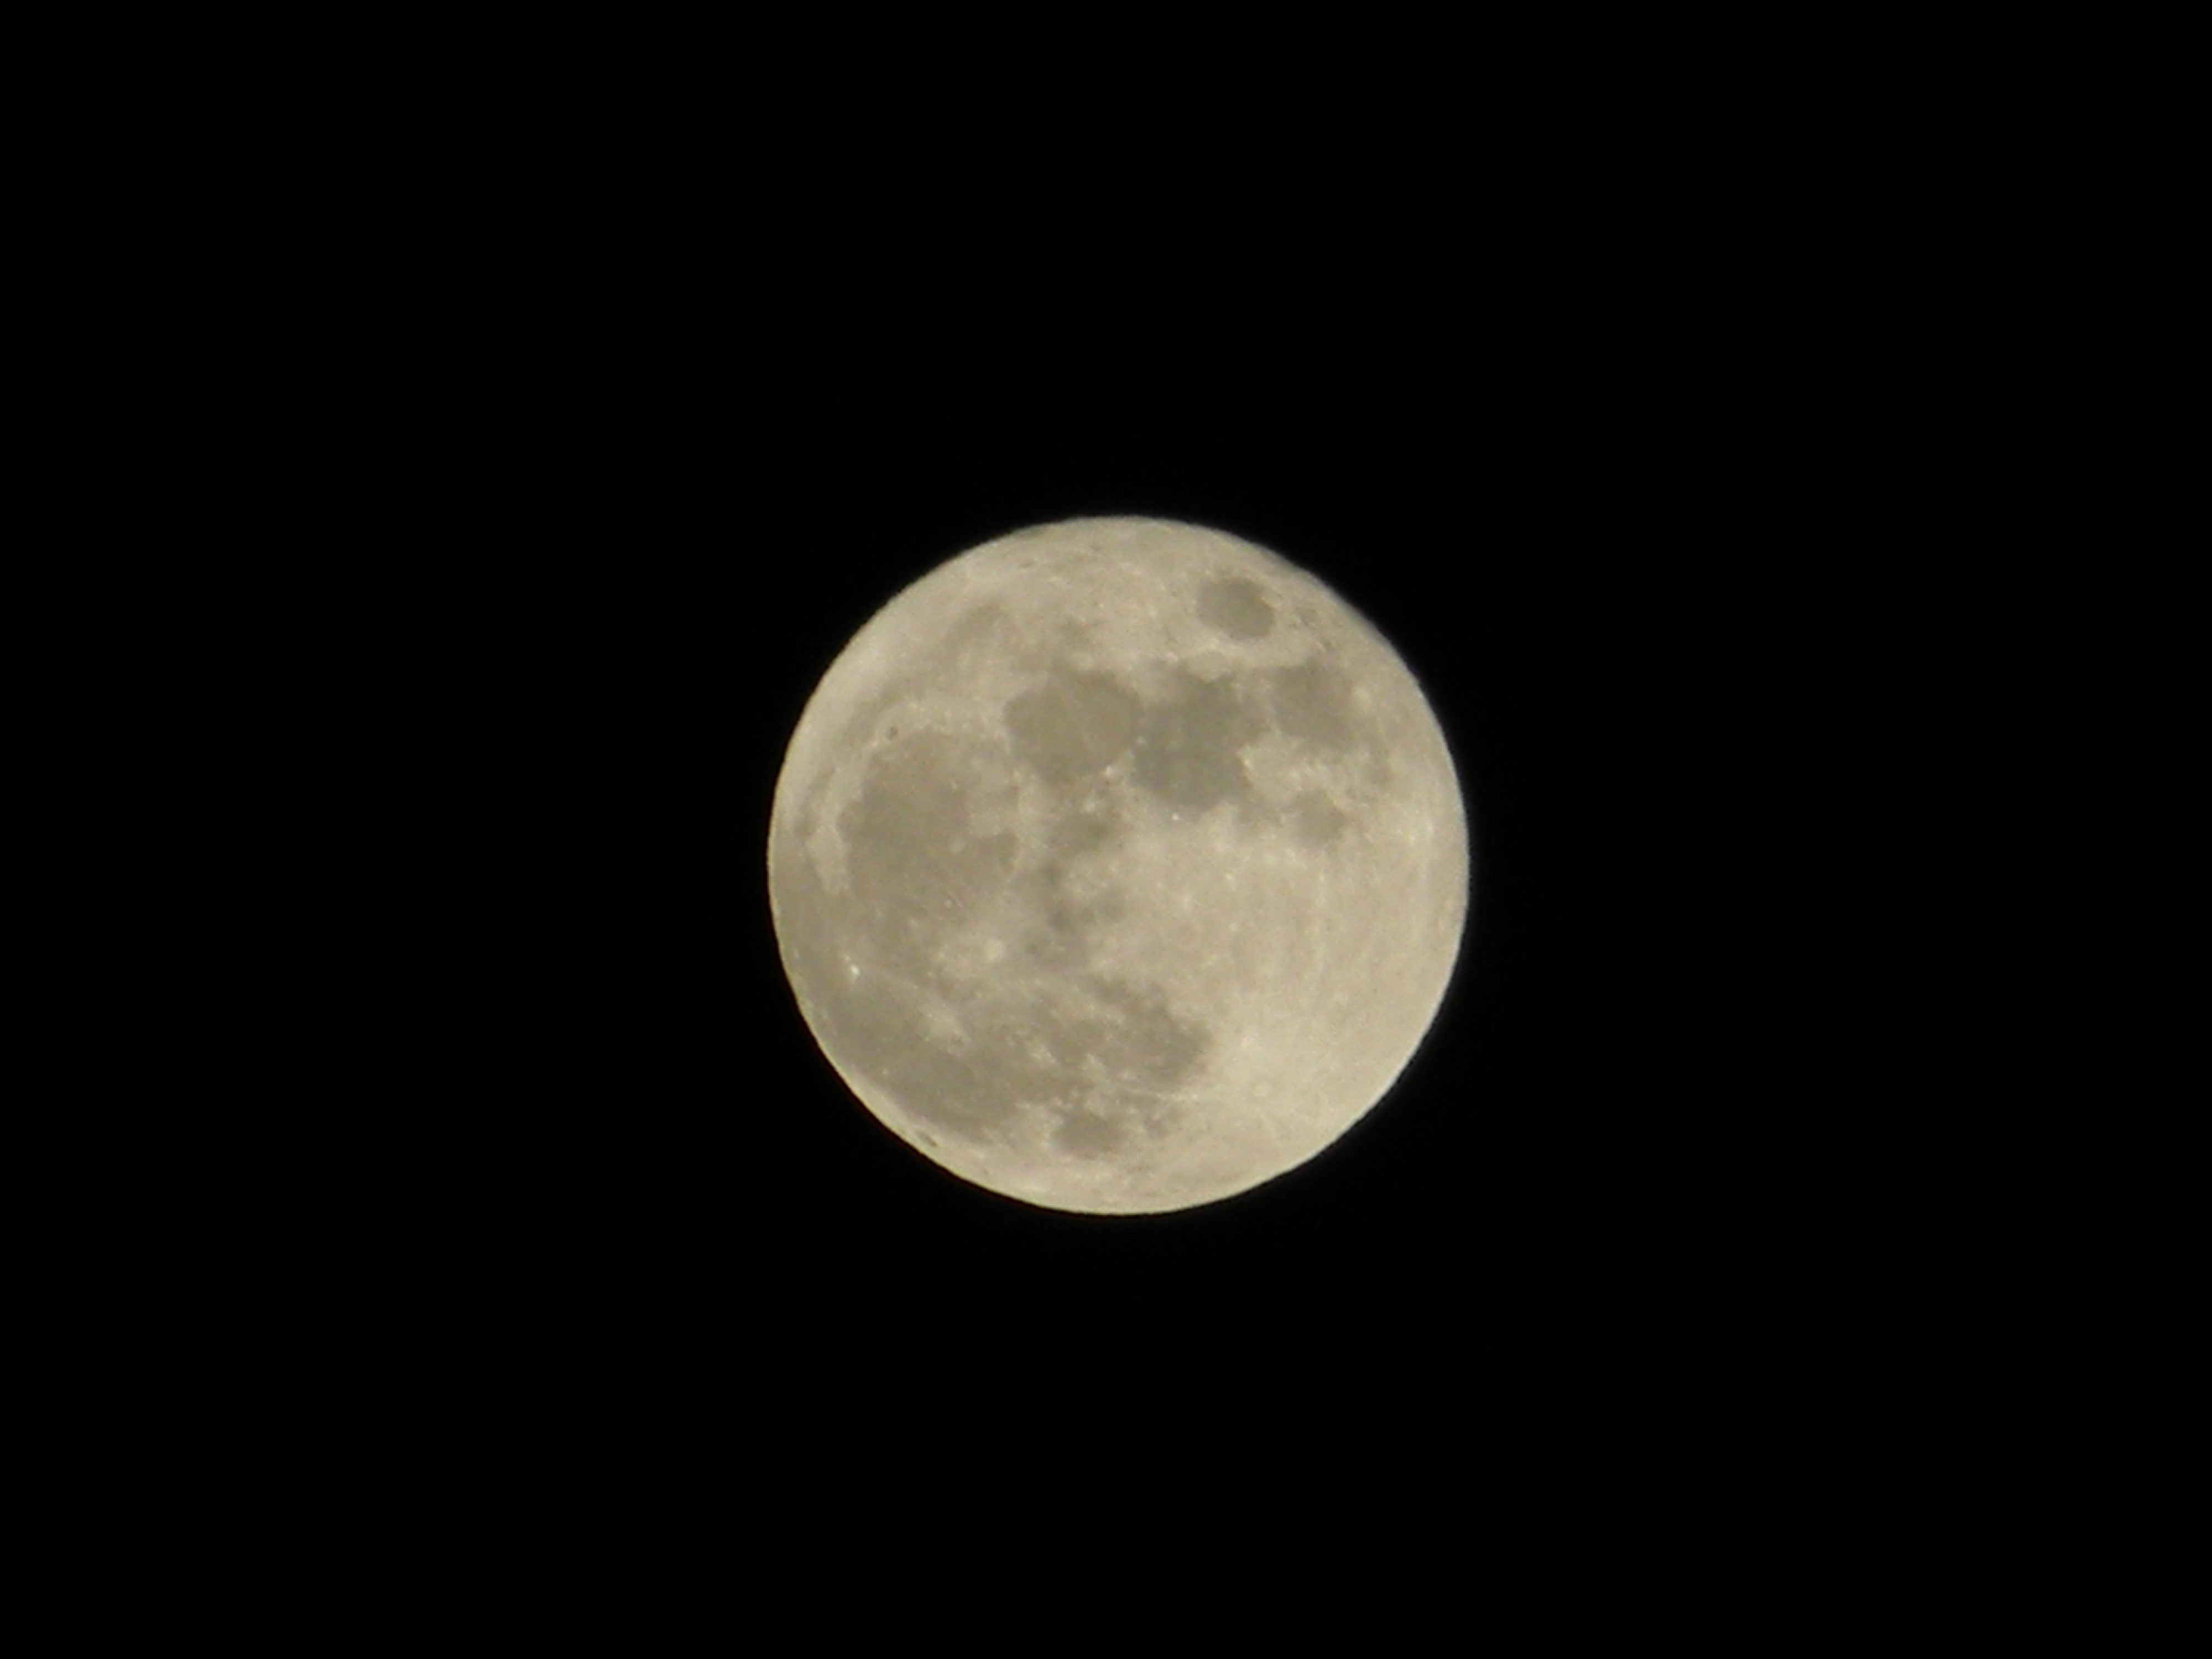
landscape, sea, nature, black and white, cosmos, atmosphere, space, crater, moon, full moon, circle, surface, full, astronomy, lunar, celestial, astronomical object, celestial event, ceres